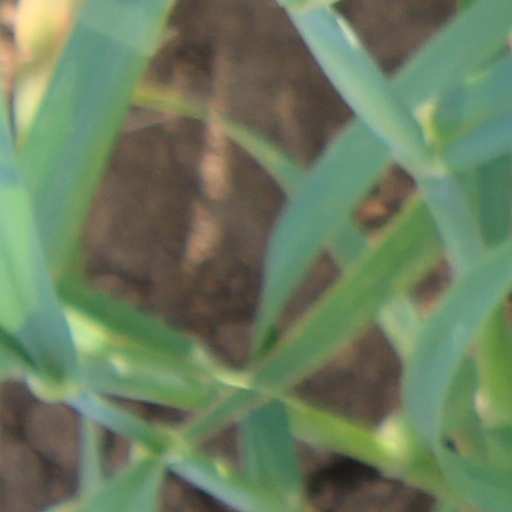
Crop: wheat